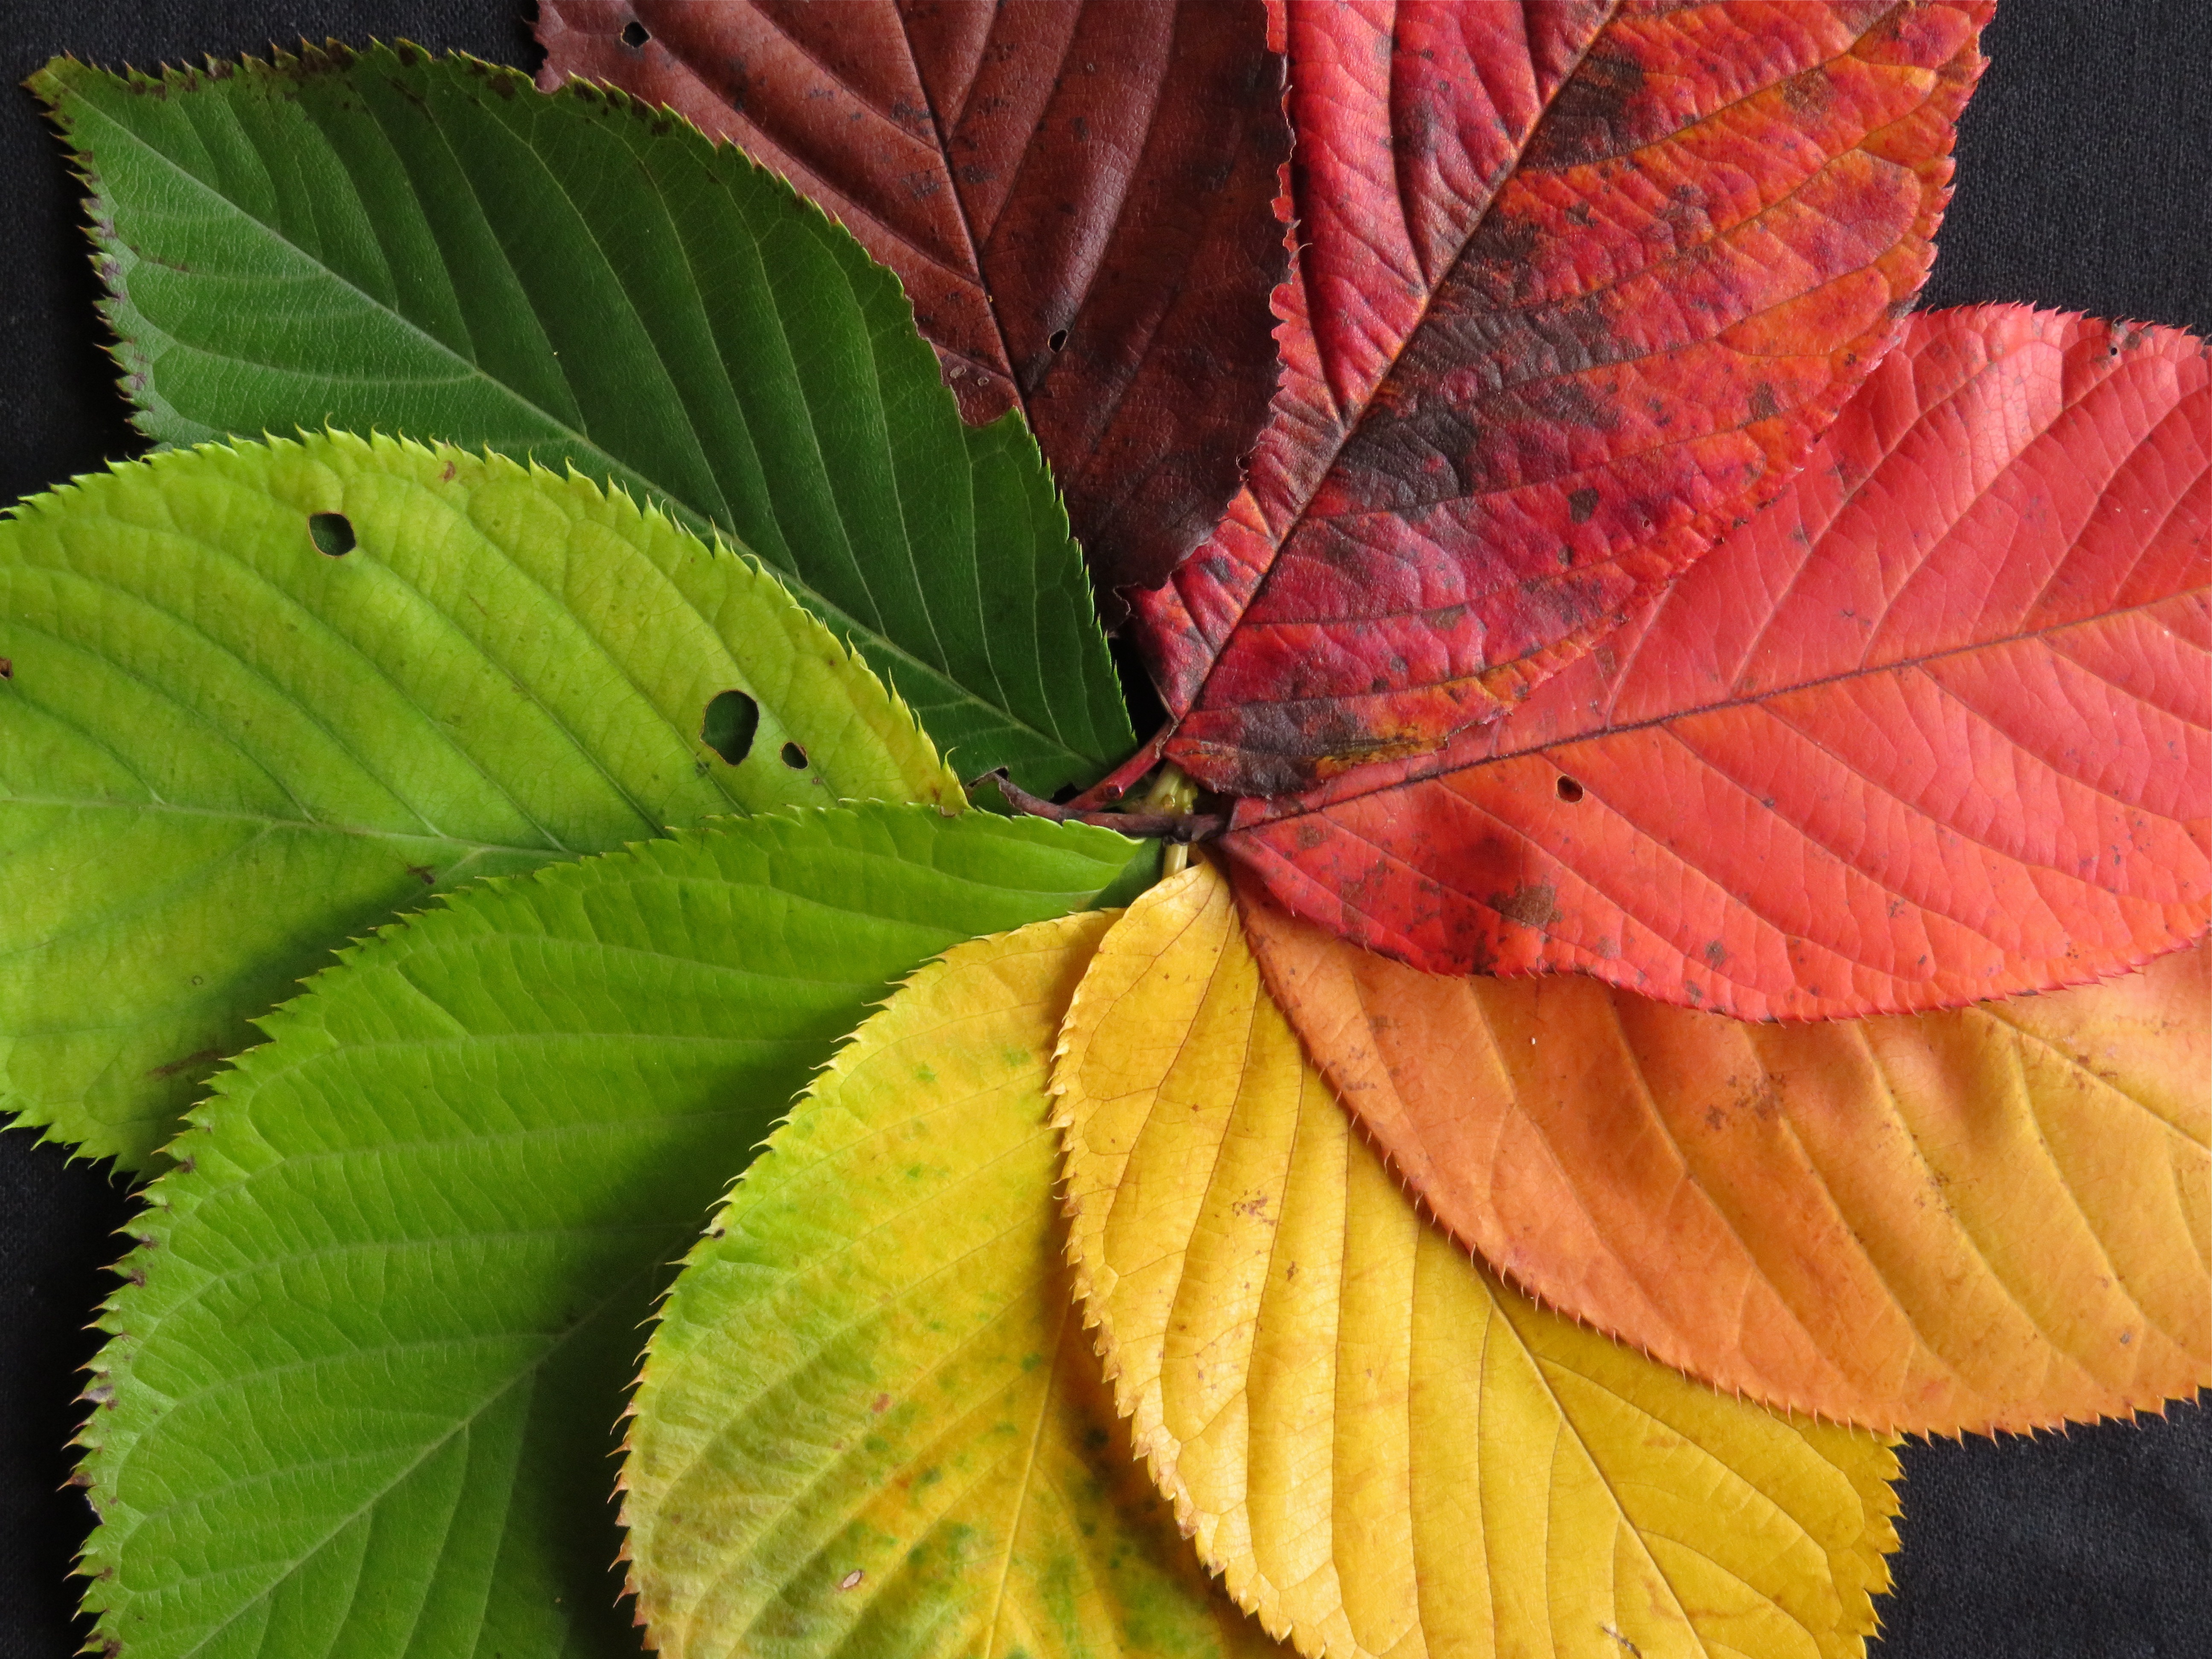
tree, branch, plant, sunlight, leaf, fall, flower, petal, green, color, autumn, botany, colorful, yellow, flora, season, circle, maple leaf, close up, leaves, autumn leaves, fall leaves, macro photography, flowering plant, plant stem, woody plant, land plant